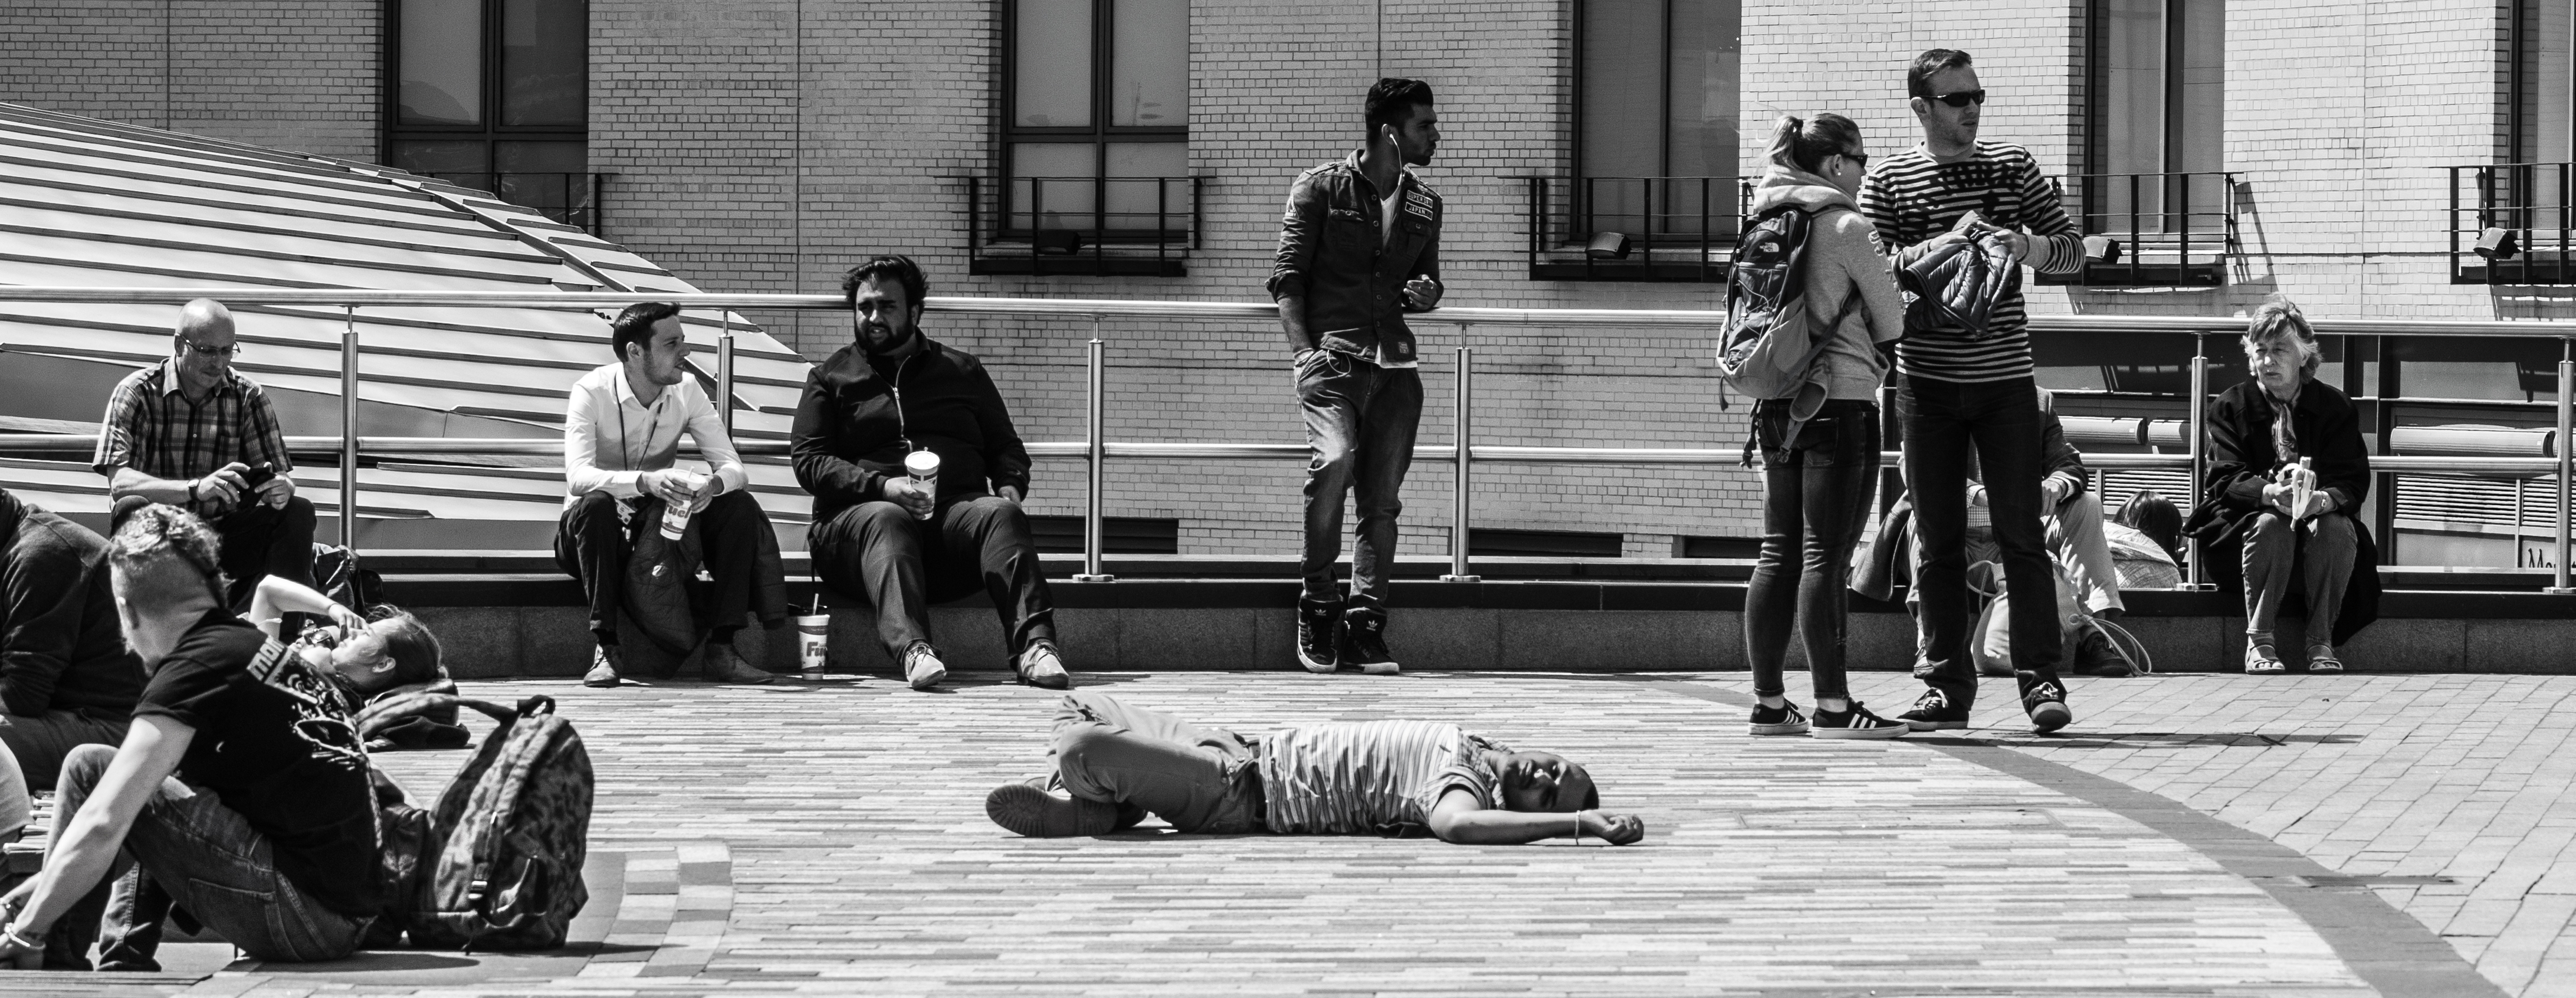
man, pedestrian, person, black and white, people, sun, woman, road, white, street, ring, town, city, urban, crowd, summer, shop, shopping, black, monochrome, laying, uk, bw, bull, blackwhite, sunny, men, shops, women, infrastructure, hot, photograph, noir, blanc, center, day, centre, birmingham, lying, reportage, bn, lay, blancnoir, monochrome photography